St. Francis of Assisi Parish (New Orleans, Louisiana)

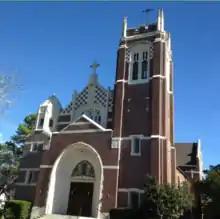
St. Francis of Assisi Church, New Orleans, Louisiana

St. Francis of Assisi Parish is a Catholic parish in the Archdiocese of New Orleans, Louisiana, United States. The parish has existed since 1890.